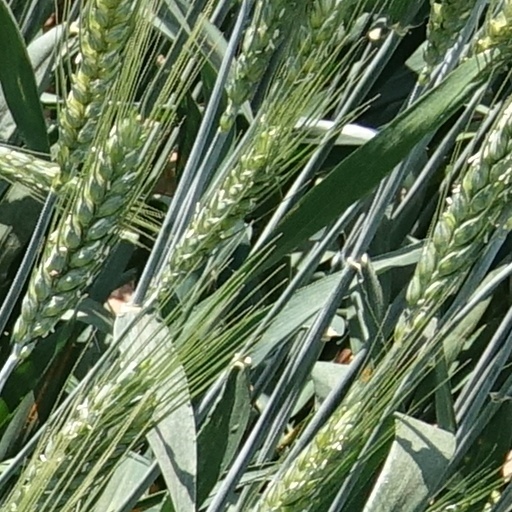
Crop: wheat